Color of water

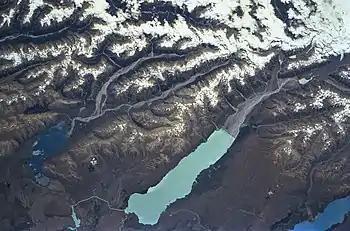
Glacial rock flour makes New Zealand's Lake Pukaki a lighter turquoise than its neighbors.

Dissolved and particulate material in water can cause it to be appear more green, tan, brown, or red. For instance, dissolved organic compounds called tannins can result in dark brown colors, or algae floating in the water (particles) can impart a green color. Color variations can be measured with reference to a standard color scale. Two examples of standard color scales for natural water bodies are the Forel-Ule scale and the Platinum-Cobalt scale. For example, slight discoloration is measured against the Platinum-Cobalt scale in Hazen units (HU).